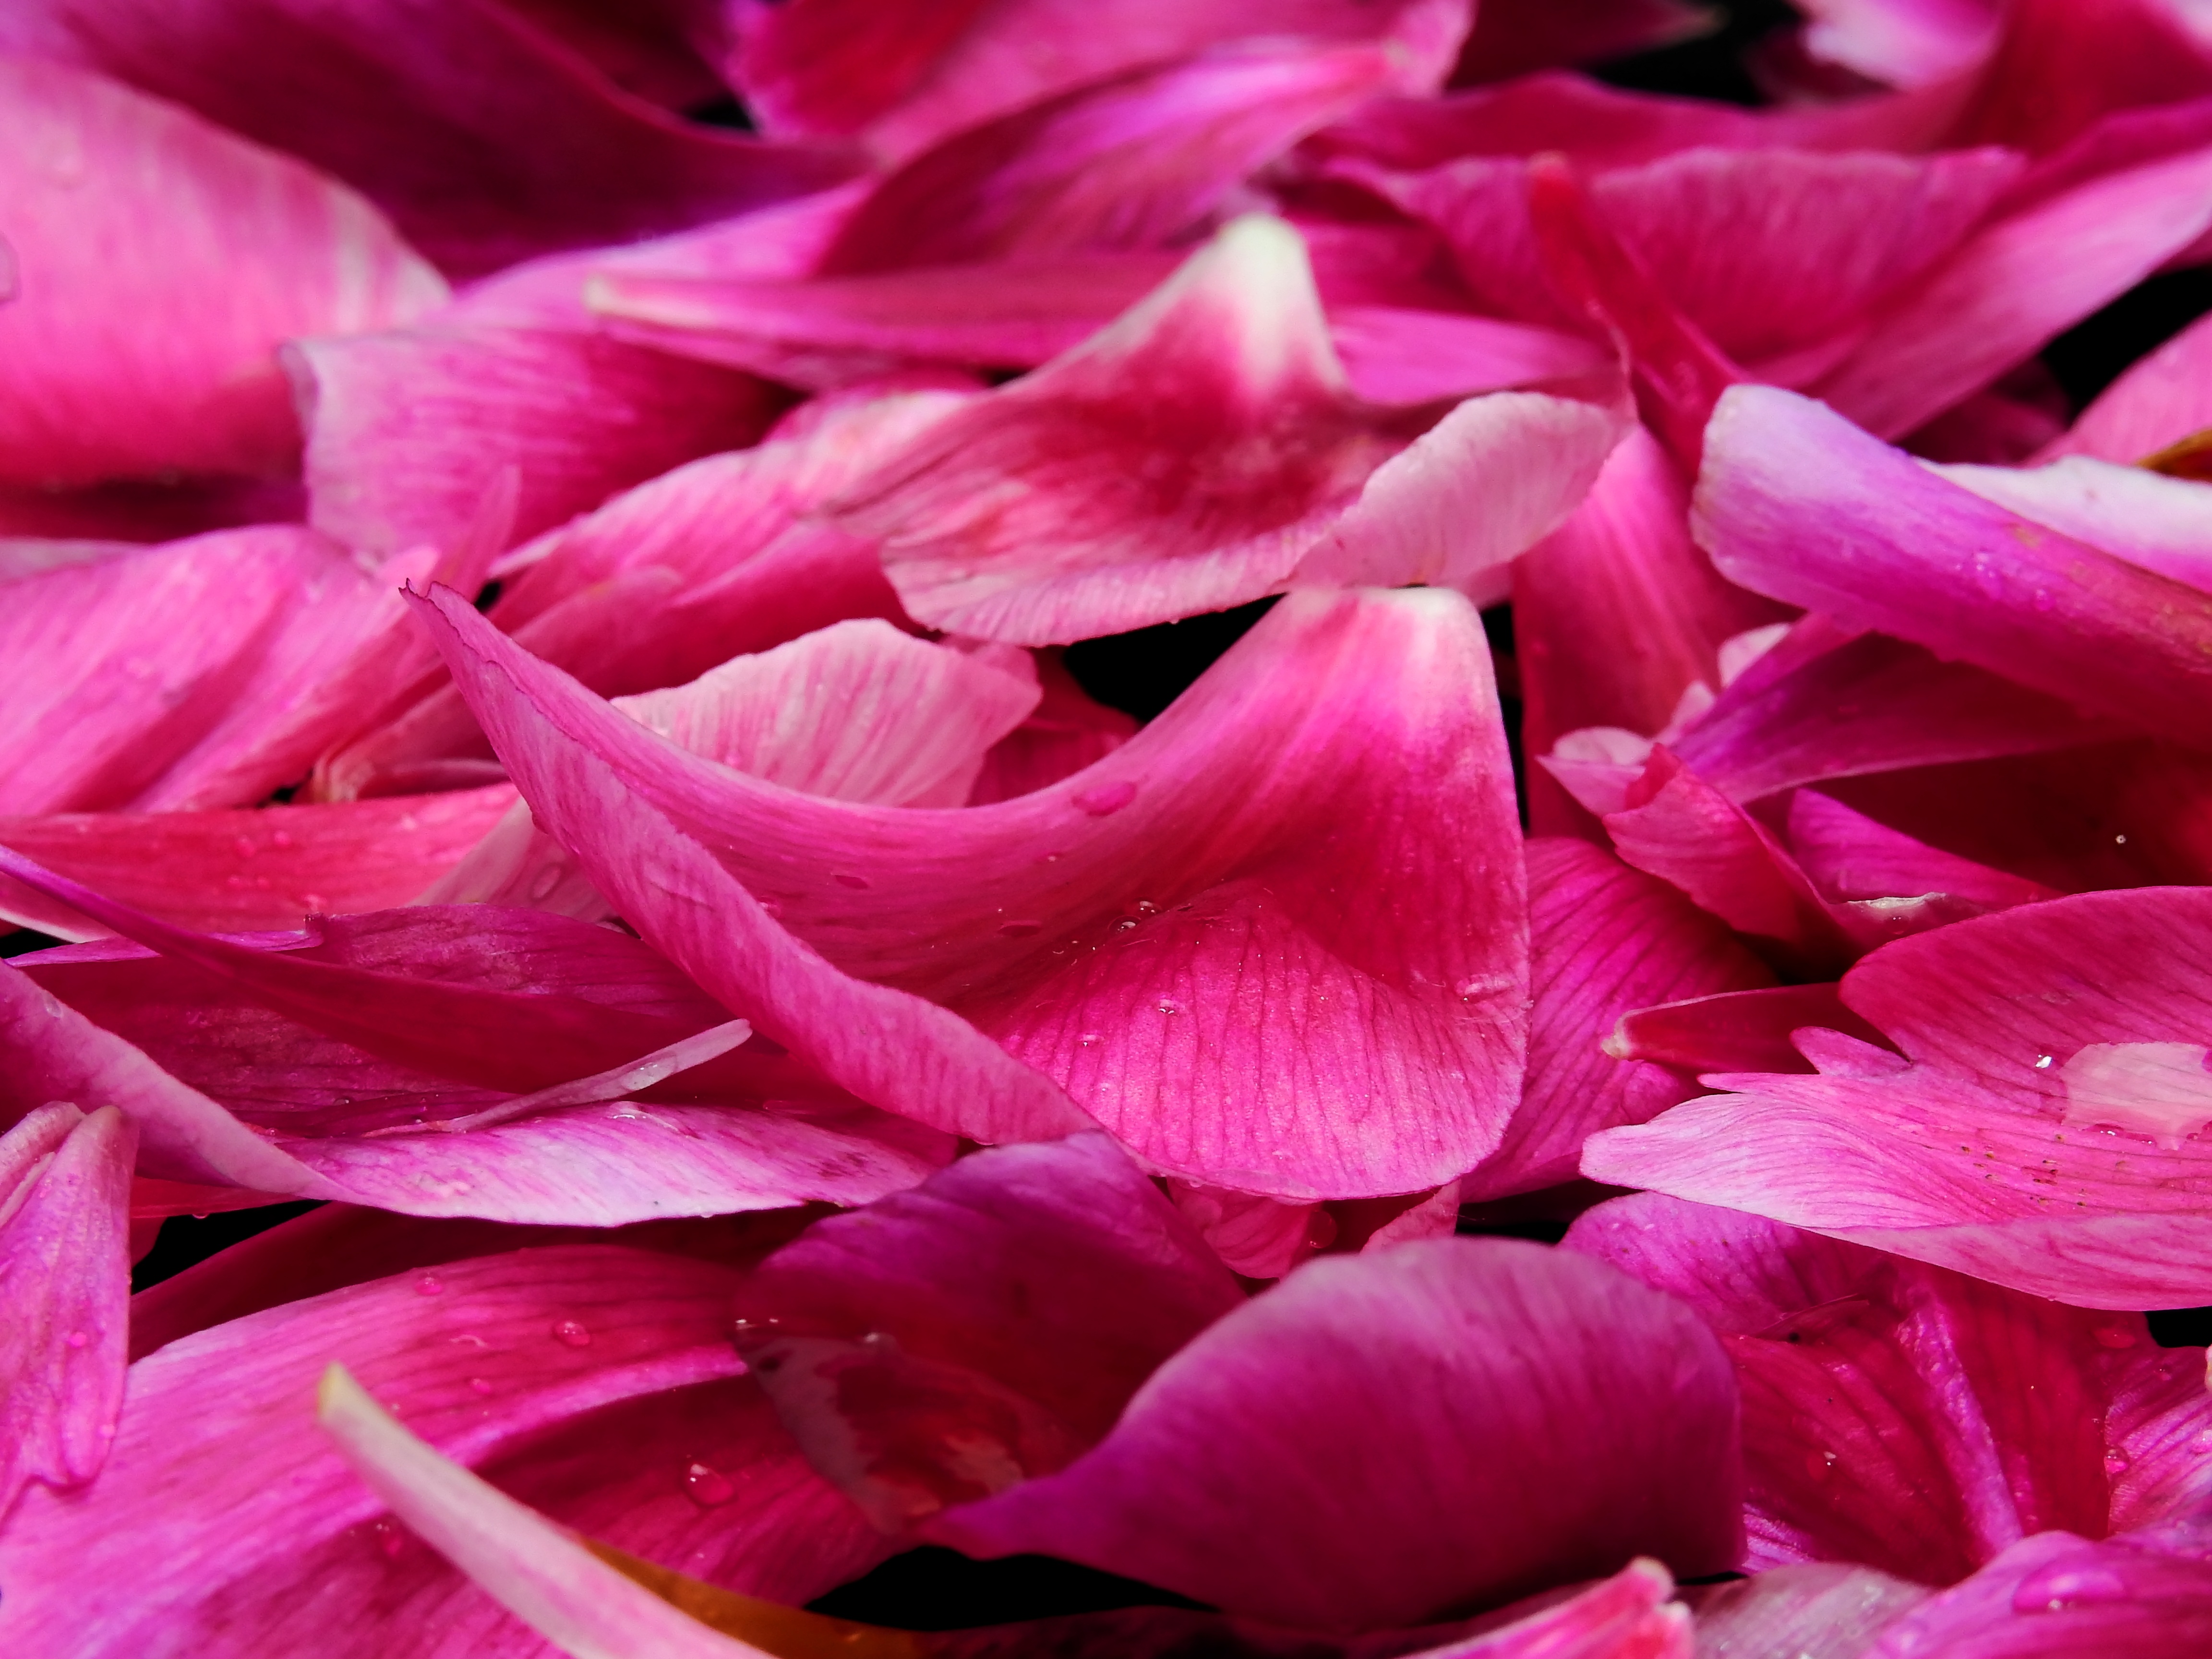
blossom, plant, flower, purple, petal, bloom, love, rose, romance, pink, close, map, leaves, background, petals, postcard, beauty, magenta, rose petals, greeting card, peony, wellness, macro photography, valentine's day, flowering plant, mother's day, plant stem, land plant